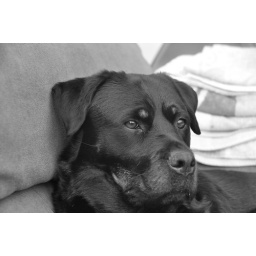
my dog in black and white. taken using nikon D5000 and tamron 18-270 lens.